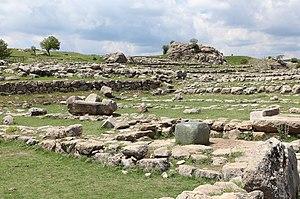
Ville basse de Hattusa, Turquie
Hattusa, aujourd'hui située à proximité du village de Boğazkale, est un site archéologique situé dans la province de Çorum, en Turquie. Il fait l'objet d'un classement au patrimoine mondial de l'Unesco depuis 1986.